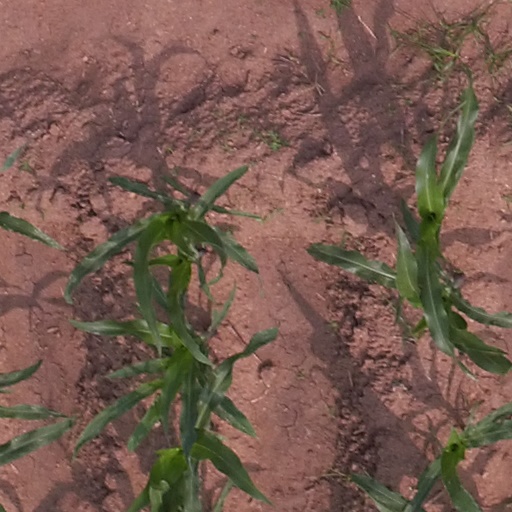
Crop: maize; corn